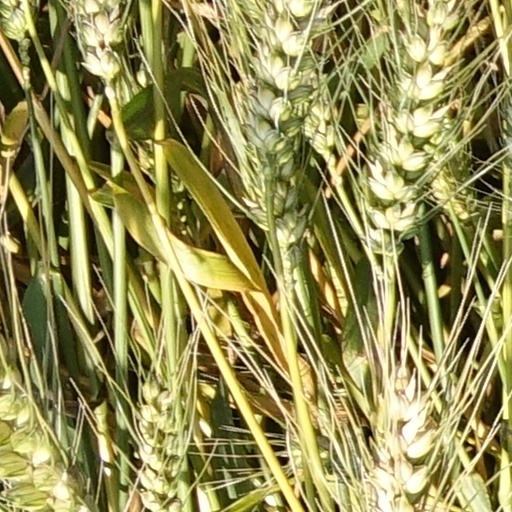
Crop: wheat